Temple of Aphaia

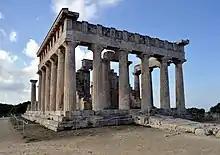
Temple of Aphaia from the southeast.

The Temple of Aphaia is an Ancient Greek temple located within a sanctuary complex dedicated to the goddess Aphaia on the island of Aegina, which lies in the Saronic Gulf. Formerly known as the Temple of Jupiter Panhellenius, the Doric temple is now recognized as having been dedicated to the mother-goddess Aphaia. It was a favourite of Neoclassical and Romantic artists such as J. M. W. Turner. It stands on a c. 160 m peak on the eastern side of the island approximately 13 km east by road from the main port.